Jean-Louis Jeanmaire

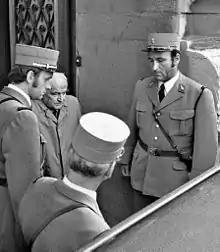
Jeanmaire being escorted out of the courthouse in Lausanne after having been sentenced to 18 years in prison (1977)

Swiss authorities didn't uncover Jeanmaire's actions; it was a Western country, likely West Germany, that exposed him. According to unverified reports (not officially denied), the Soviet Union managed to ensnare Jeanmaire by providing his superiors with fabricated information, information that only Jeanmaire knew. This information was then traced back to his Soviet contacts.